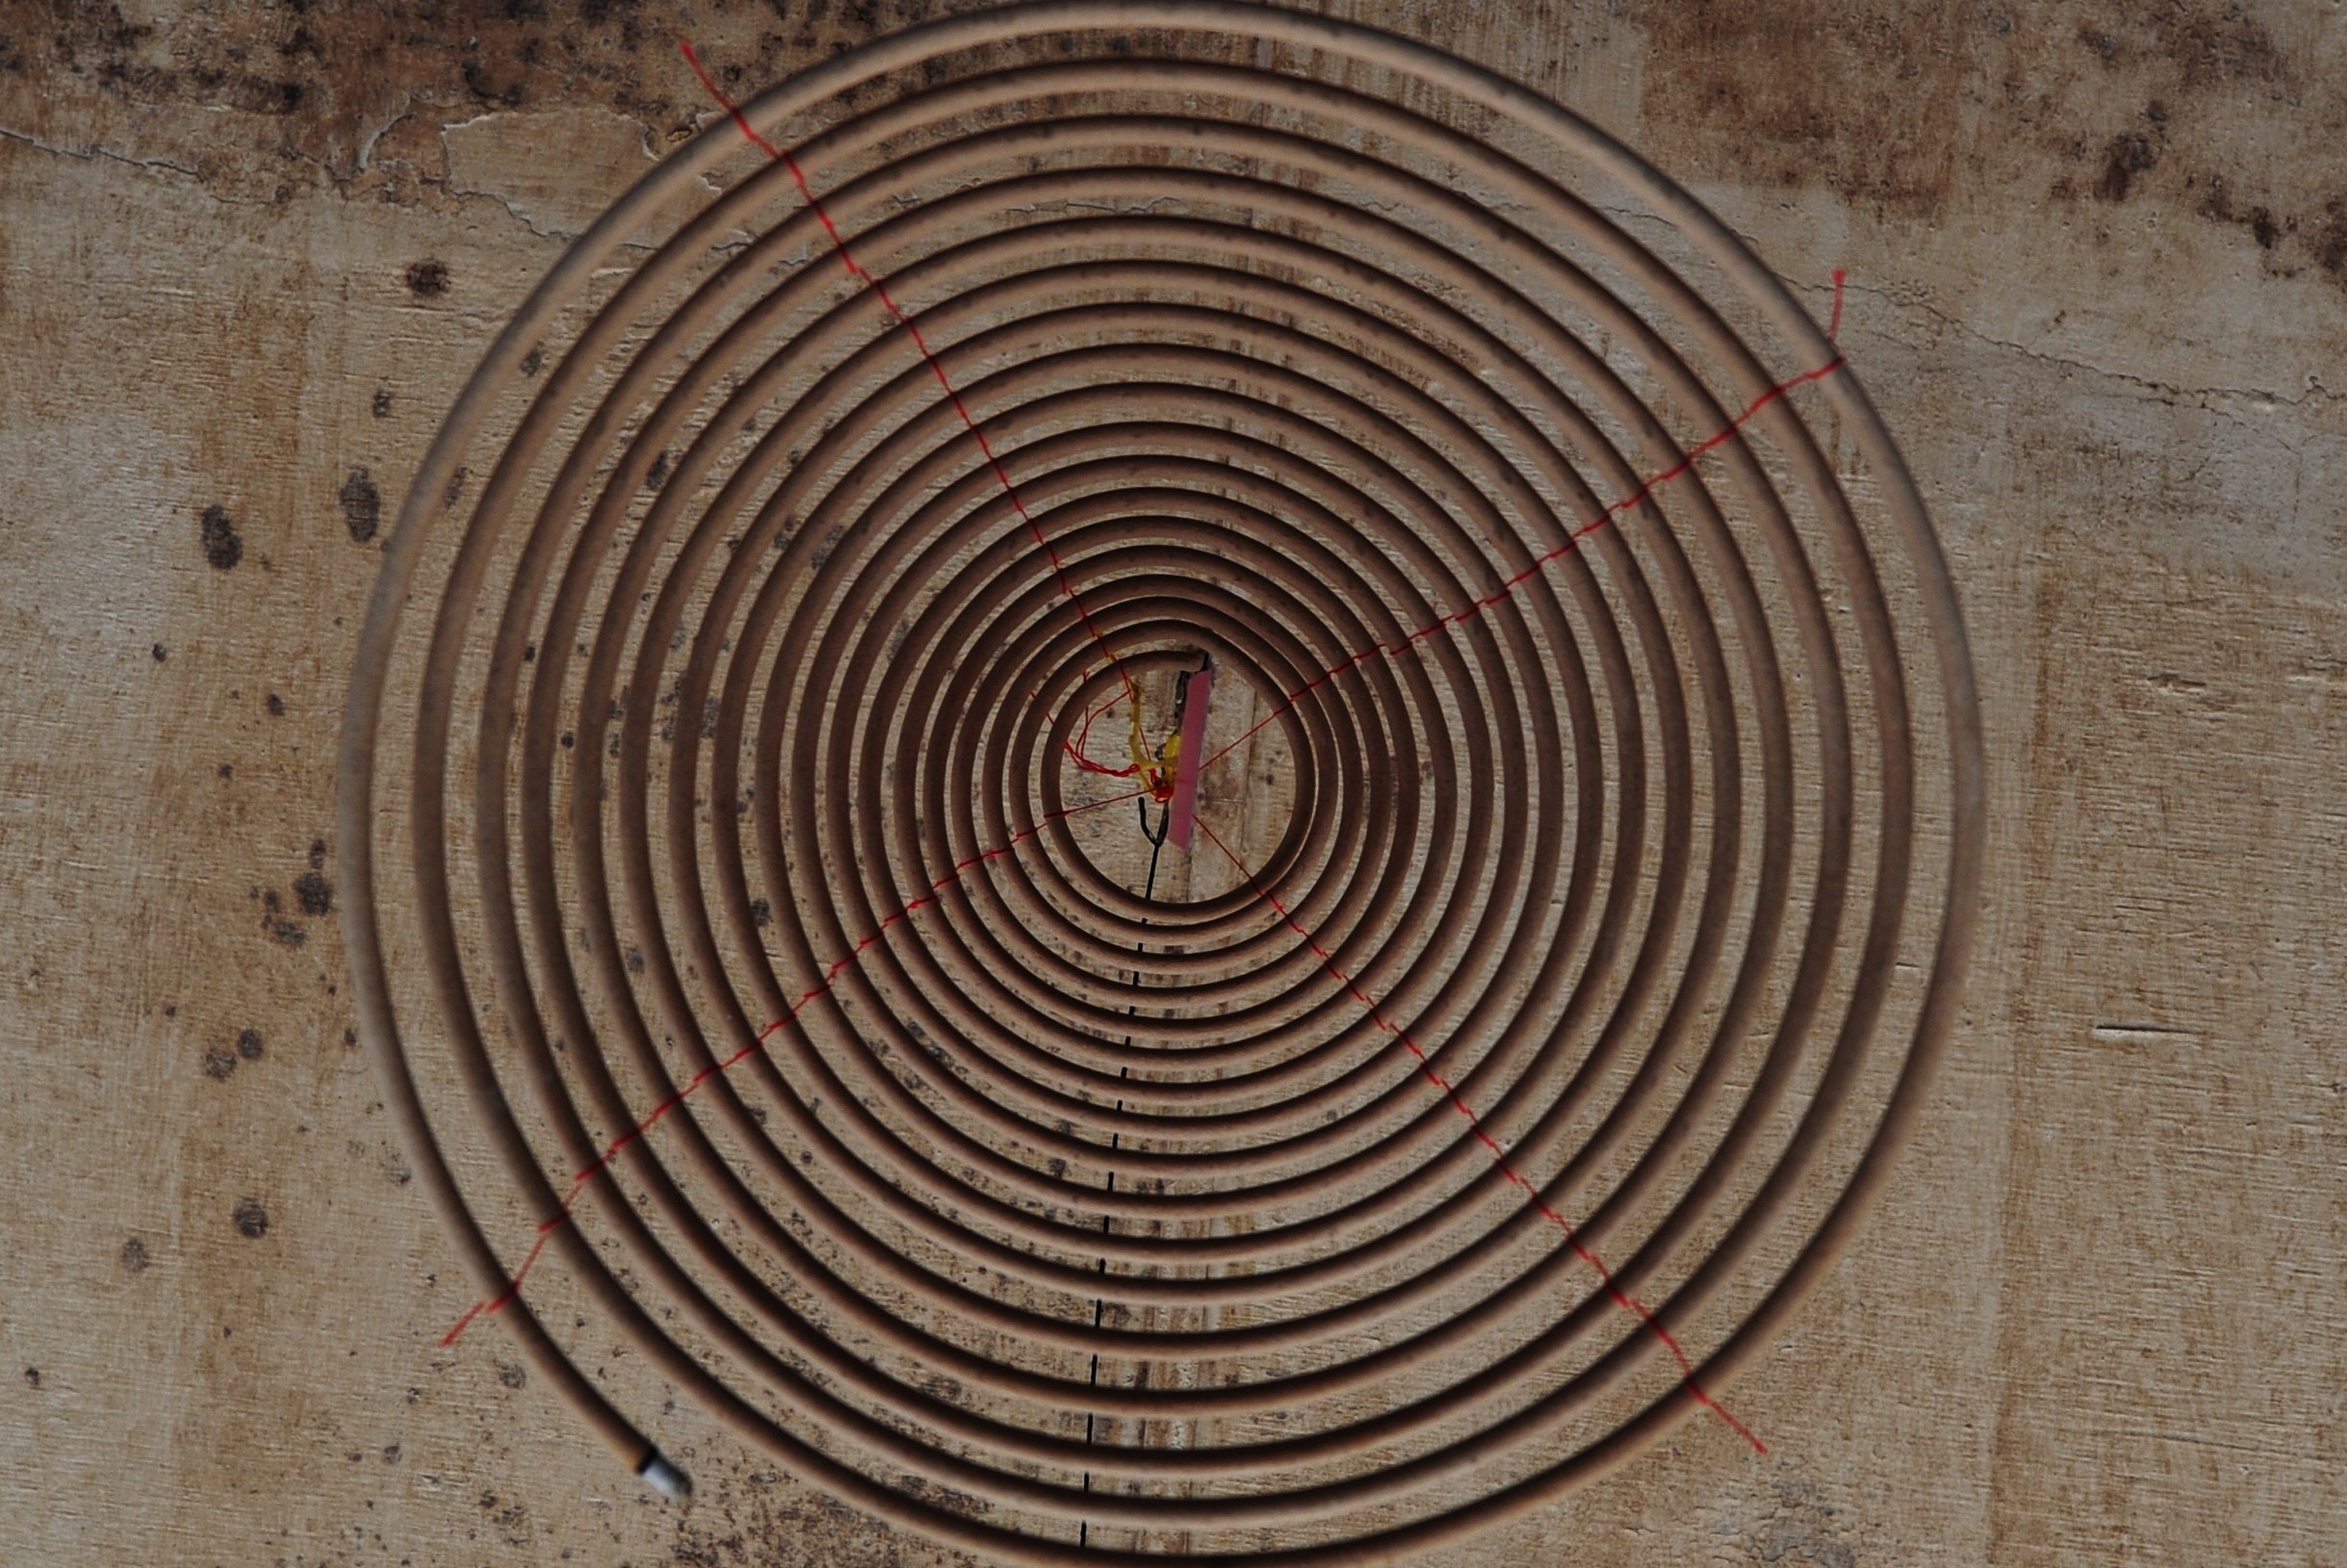
wood, spiral, floor, line, circle, symmetry, shape, flooring, road surface